Lewis Roberts (naturalist)

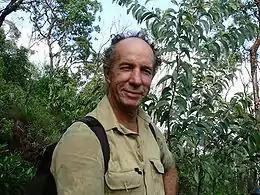
Lewis Roberts. Photo by Jan Howard, 2007.

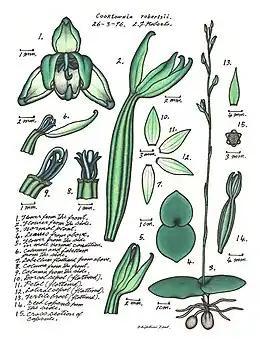
The Mystery Orchid, "Cooktownia robertsii", discovered and illustrated by Lewis Roberts

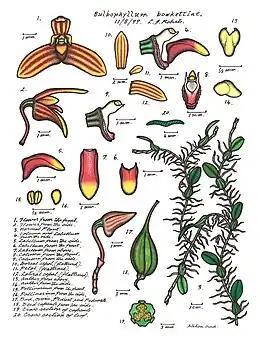
The Striped Snake Orchid, "Bulbophyllum bowkettiae". Illustration by Lewis Roberts.

Lewis Roberts, OAM, (born 1950) is a distinguished naturalist and botanical illustrator. Lewis and his brother, Charlie Roberts, are probably the leading experts on the flora and fauna of south-eastern part Cape York Peninsula and the northern Wet Tropics area. For three generations his family has lived at Shipton's Flat, about 45 km south of Cooktown, where he and Charlie were home-schooled. His father, Jack Lewis, was a tin miner and self-taught naturalist.